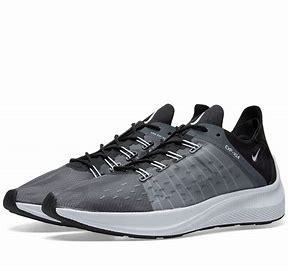
Brand: Nike
Model: Exp X14